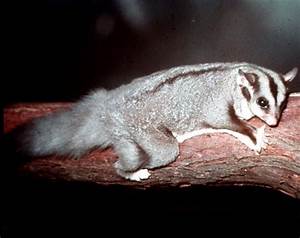
Label: squirrel